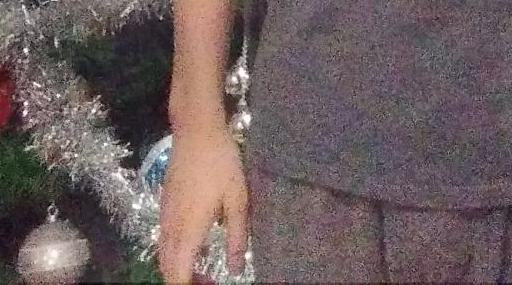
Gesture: no_gesture